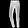
Label: Trouser